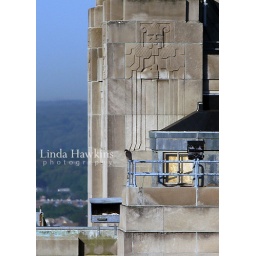
One parent is sitting on a railing watching over the city. Nesting box is below him.  Note the art-deco design on the building!